L'Âme-stram-gram

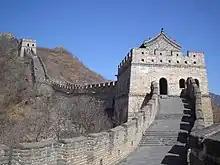
The music video used a replica of the Great Wall of China, which justified its high cost.

The video features Twin sisters, played by Farmer, and several Chinese bandits. Initially, the sisters are dressed in green and purple veils and play together amongst pastel veils and hangings. A troupe of bandits arrives on horseback and pursues the sisters. Suddenly, the women flick out their long tongues, producing a powerful magical effect, causing the bandits to fall from their horses. Nevertheless, the bandits manage to kidnap one sister and knock the other one down, leaving her for dead. The kidnapped sister is brought to an immense stable where captives are being tortured, and she is threatened with violation. The other sister rushes to rescue her twin, despite being injured and exhausted. As she climbs the long staircase leading to the stable, she falls and dies. Her soul leaves her body, rises to the sky, and flies to her sister's aid. The sisters work their magic again to kill their enemies and escape. They then play in the air under the full moon; however, in the early morning, the soul of the dead sister disappears in the sky. The living sister, desperate, throws herself from the top of the Great Wall of China to be with her sister in the afterlife. At the end, the two sisters' souls, now dressed in white veils, frolic in the sky.